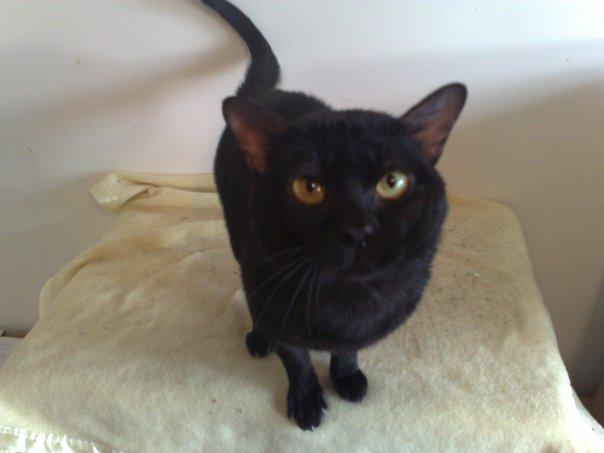
Breed: Bombay